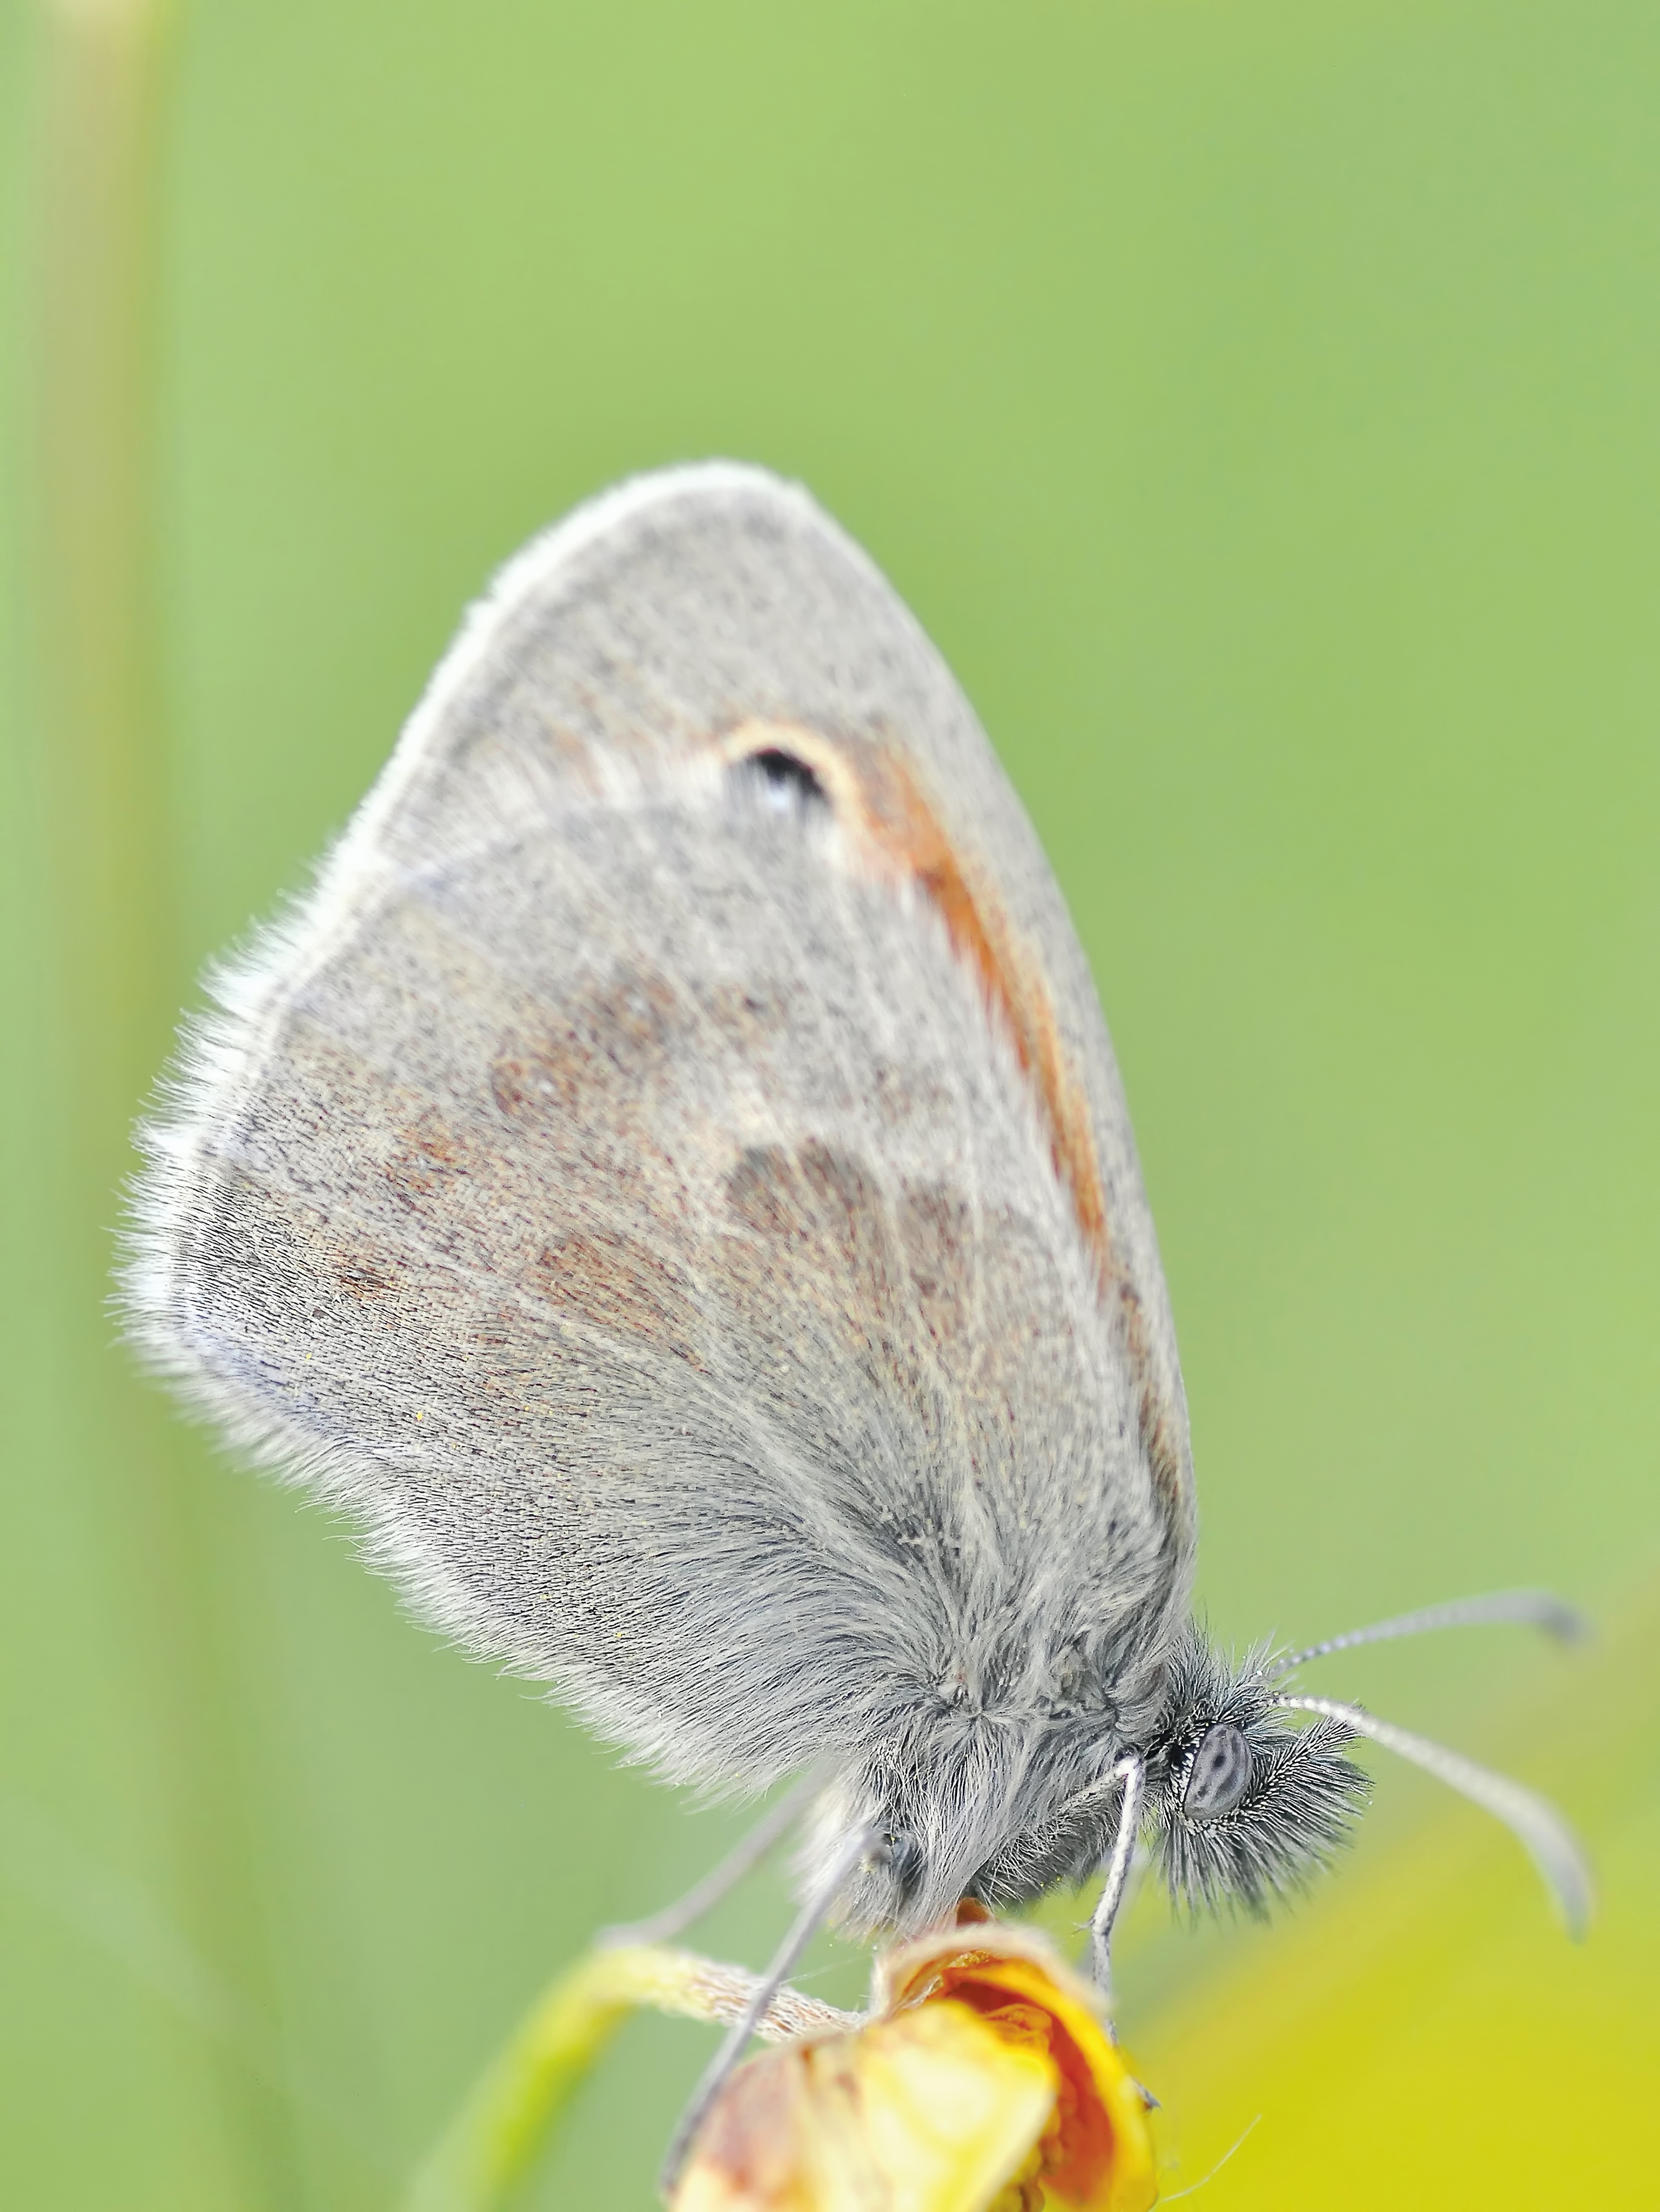
nature, photography, leaf, flower, insect, macro, moth, butterfly, fauna, invertebrate, close up, nectar, pieridae, macro photography, arthropod, pollinator, plant stem, moths and butterflies, lycaenid, bombycidae, net winged insects, brush footed butterfly, colias